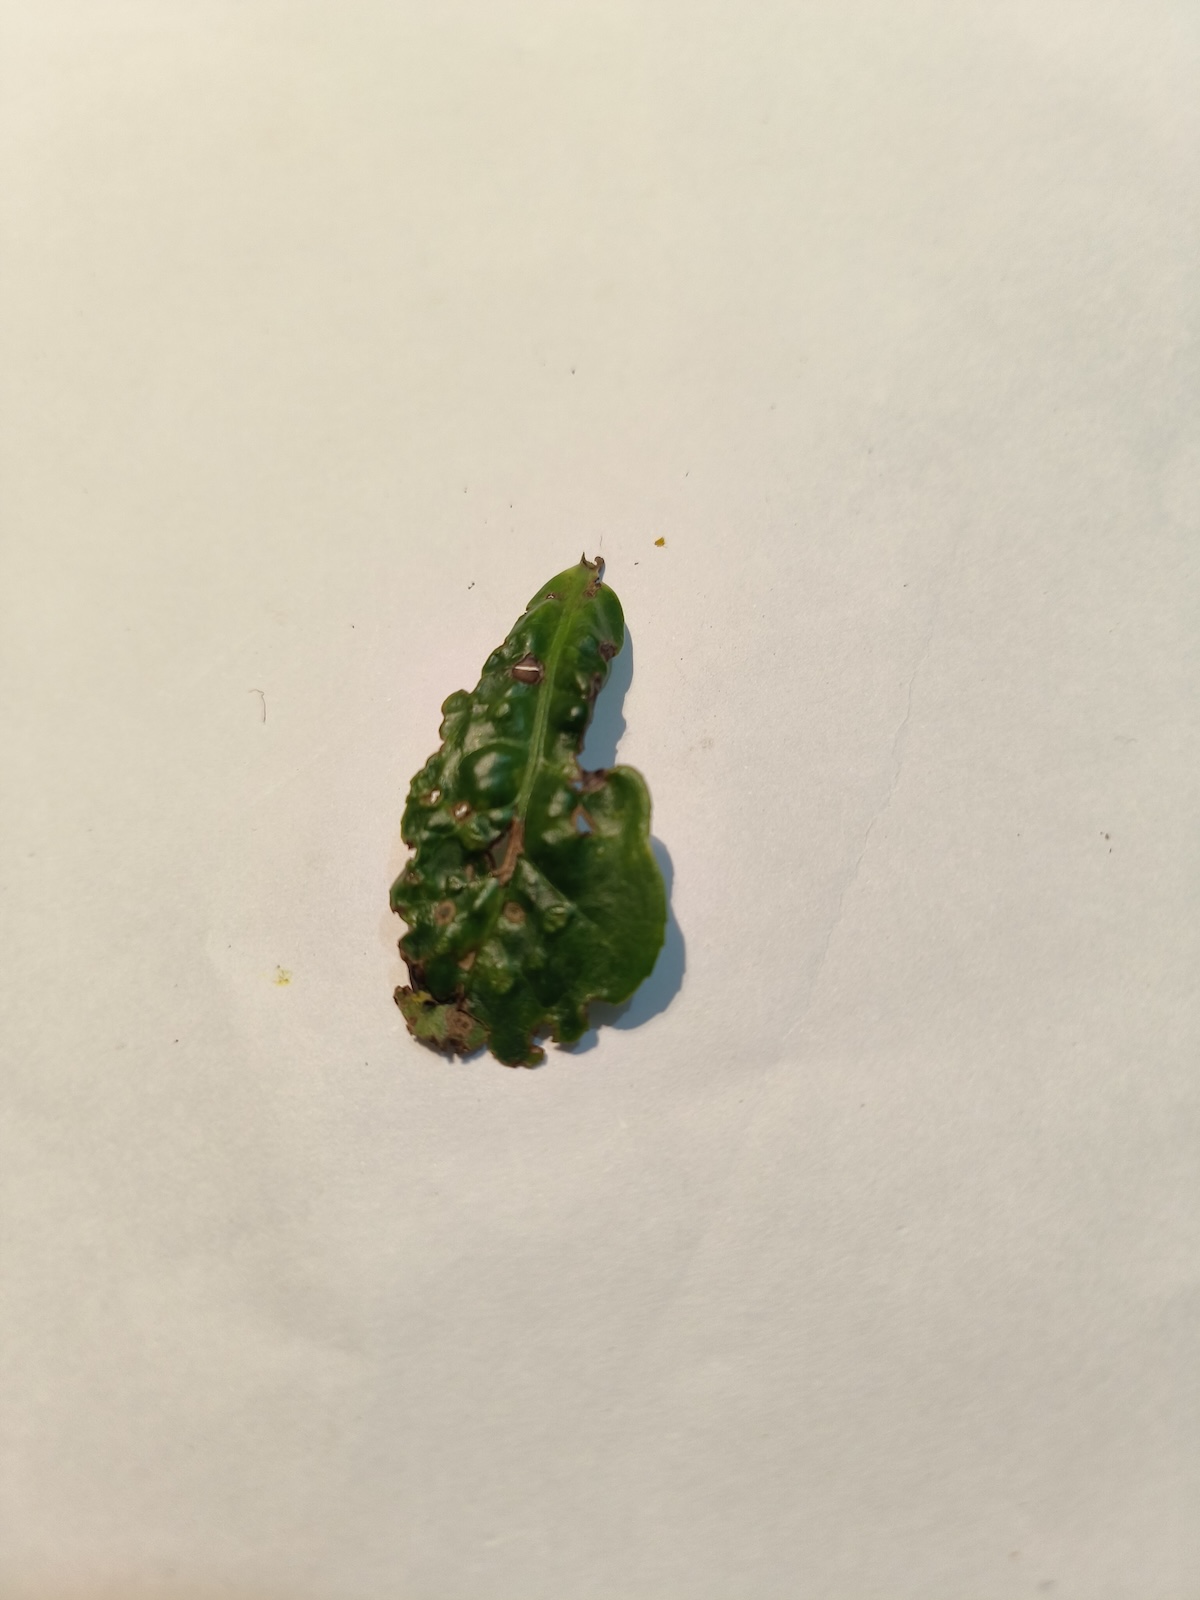
Label: Green mirid bug